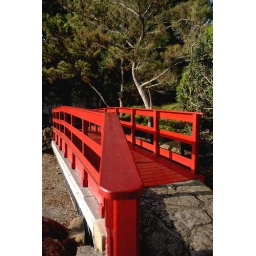
A red bridge at Lake Eola in Downtown Orlando.